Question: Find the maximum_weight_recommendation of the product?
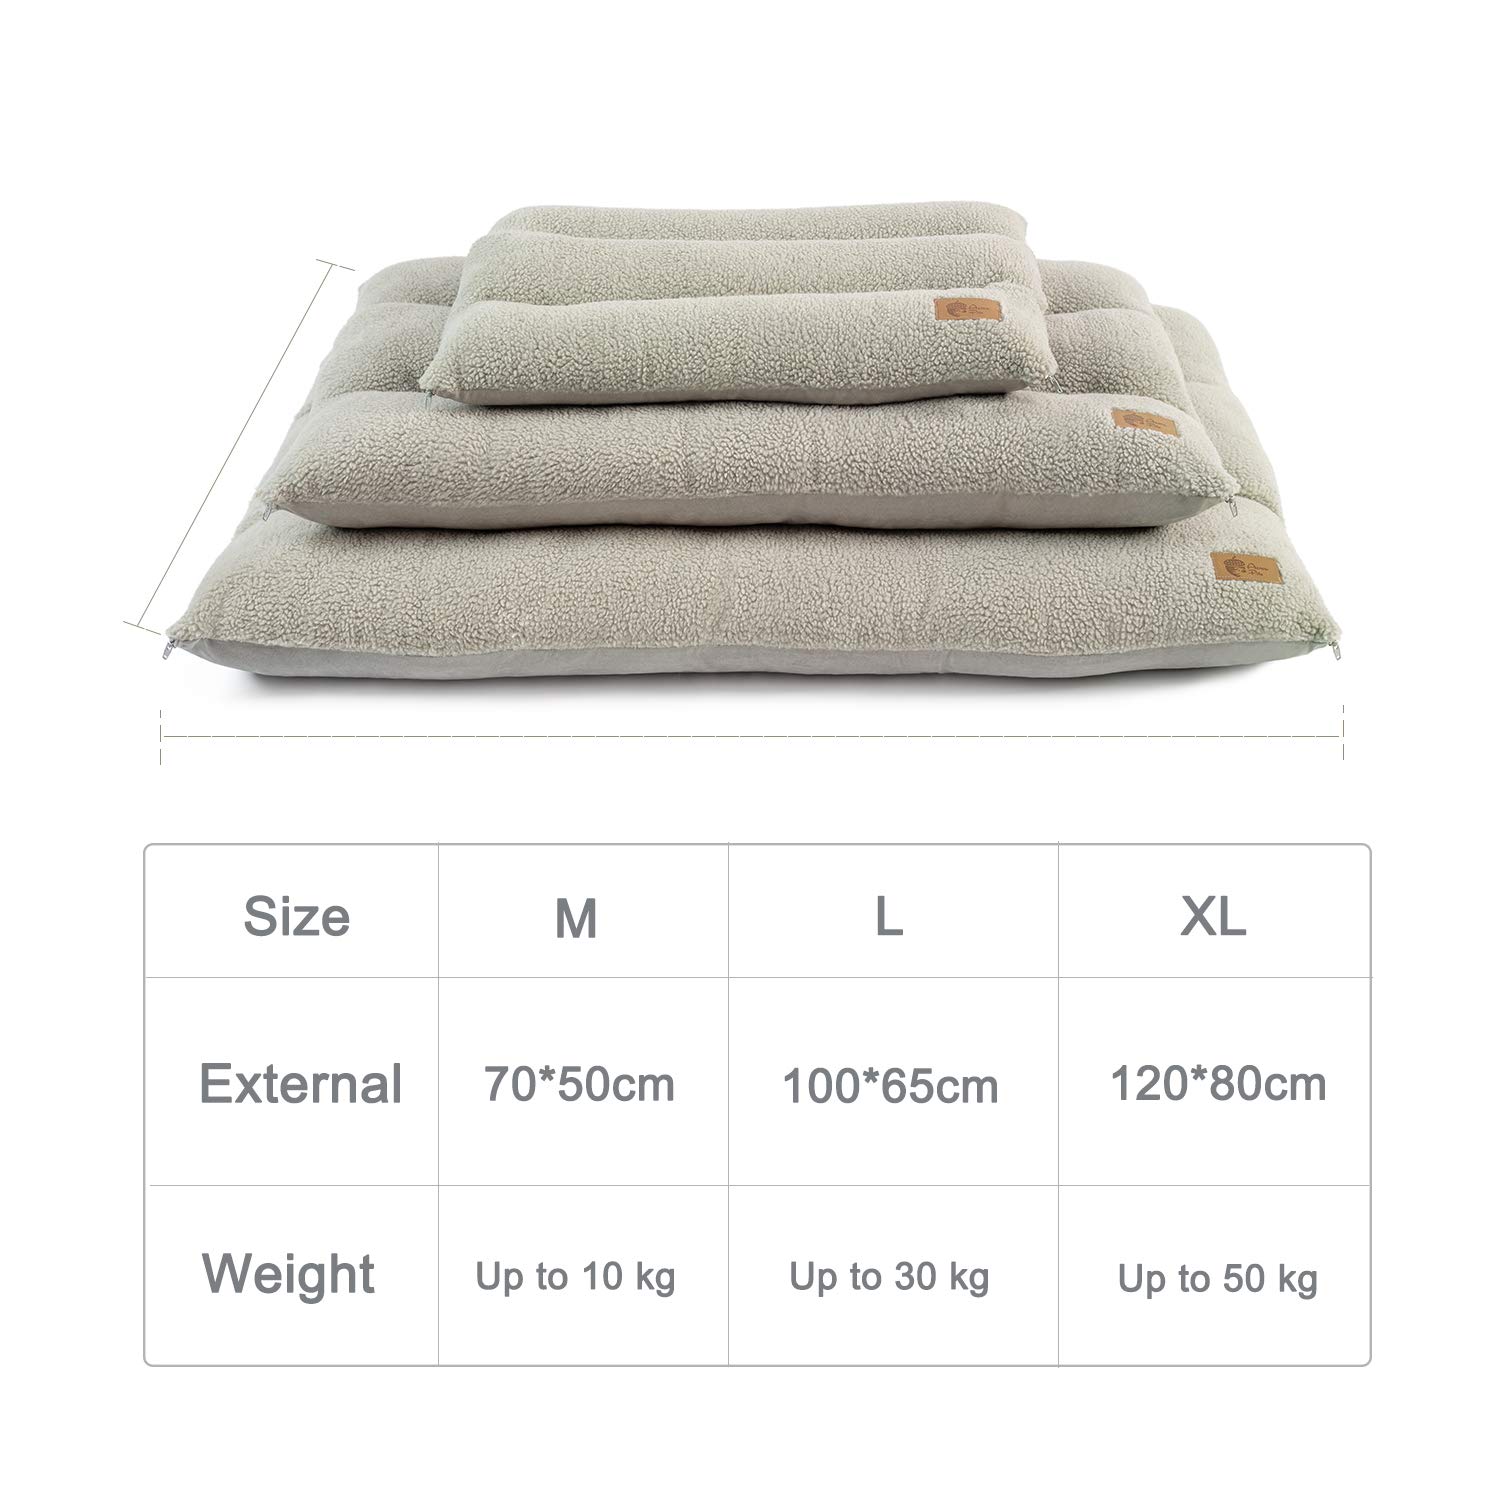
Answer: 50 kilogram